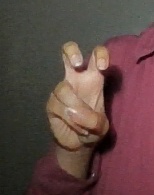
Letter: toot